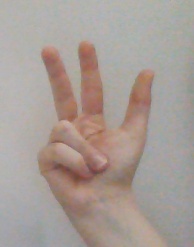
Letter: al